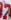
Number: 7